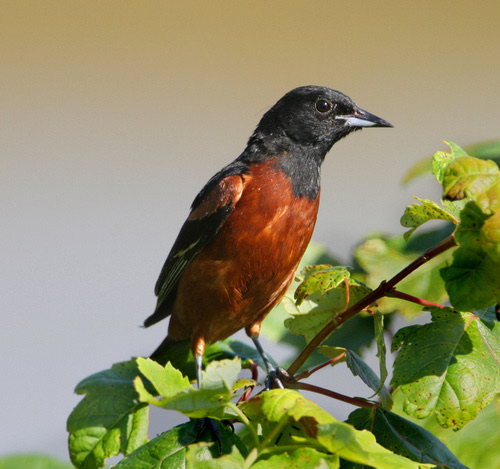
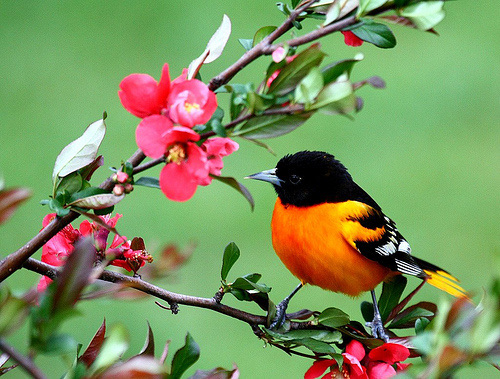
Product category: misc
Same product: yes